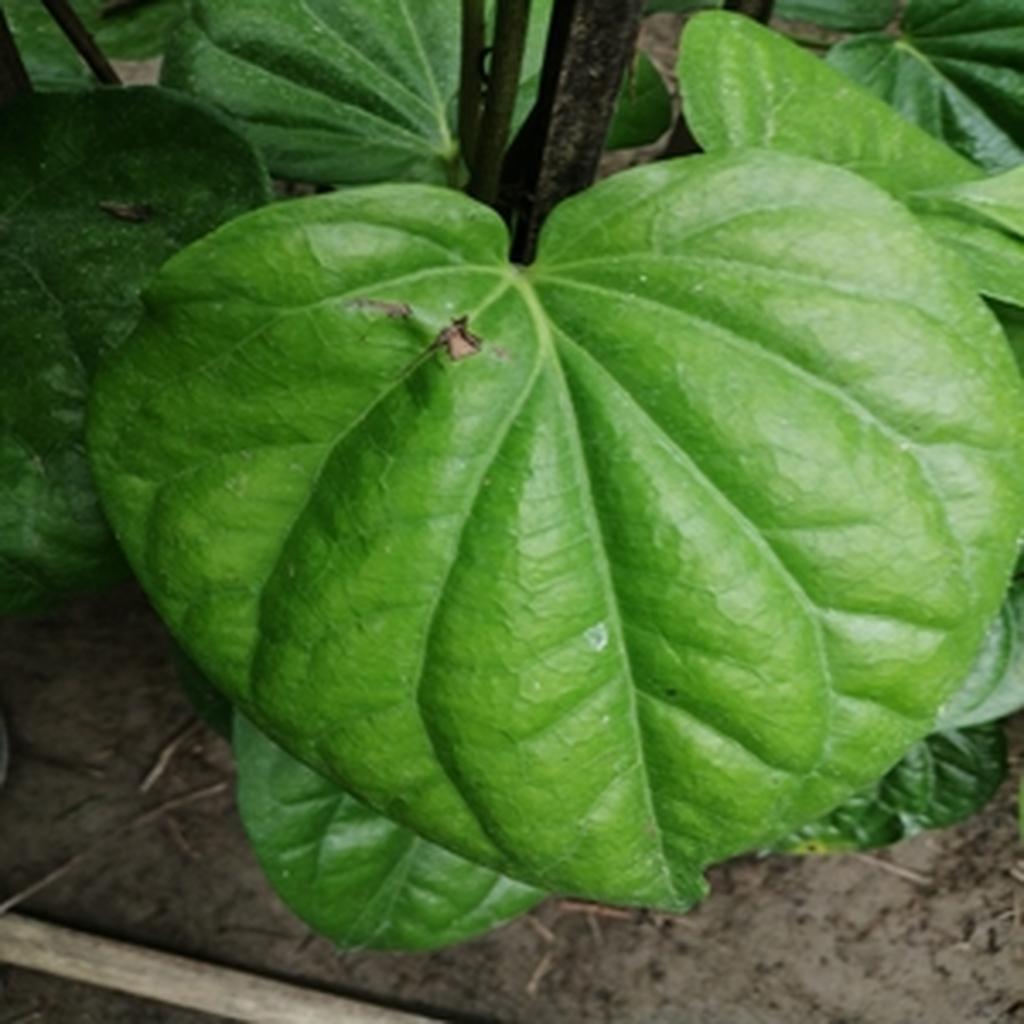
Label: Healthy_Leaf